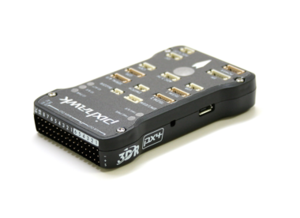
Pixhawk est un projet indépendant qui vise à fournir du matériel de contrôle de pilotage haut de gamme, à coûts bas ou raisonnables à des communautés d'utilisateurs universitaires, de loisirs et industrielles. C'est un projet de développement de matériel informatique Opensource.